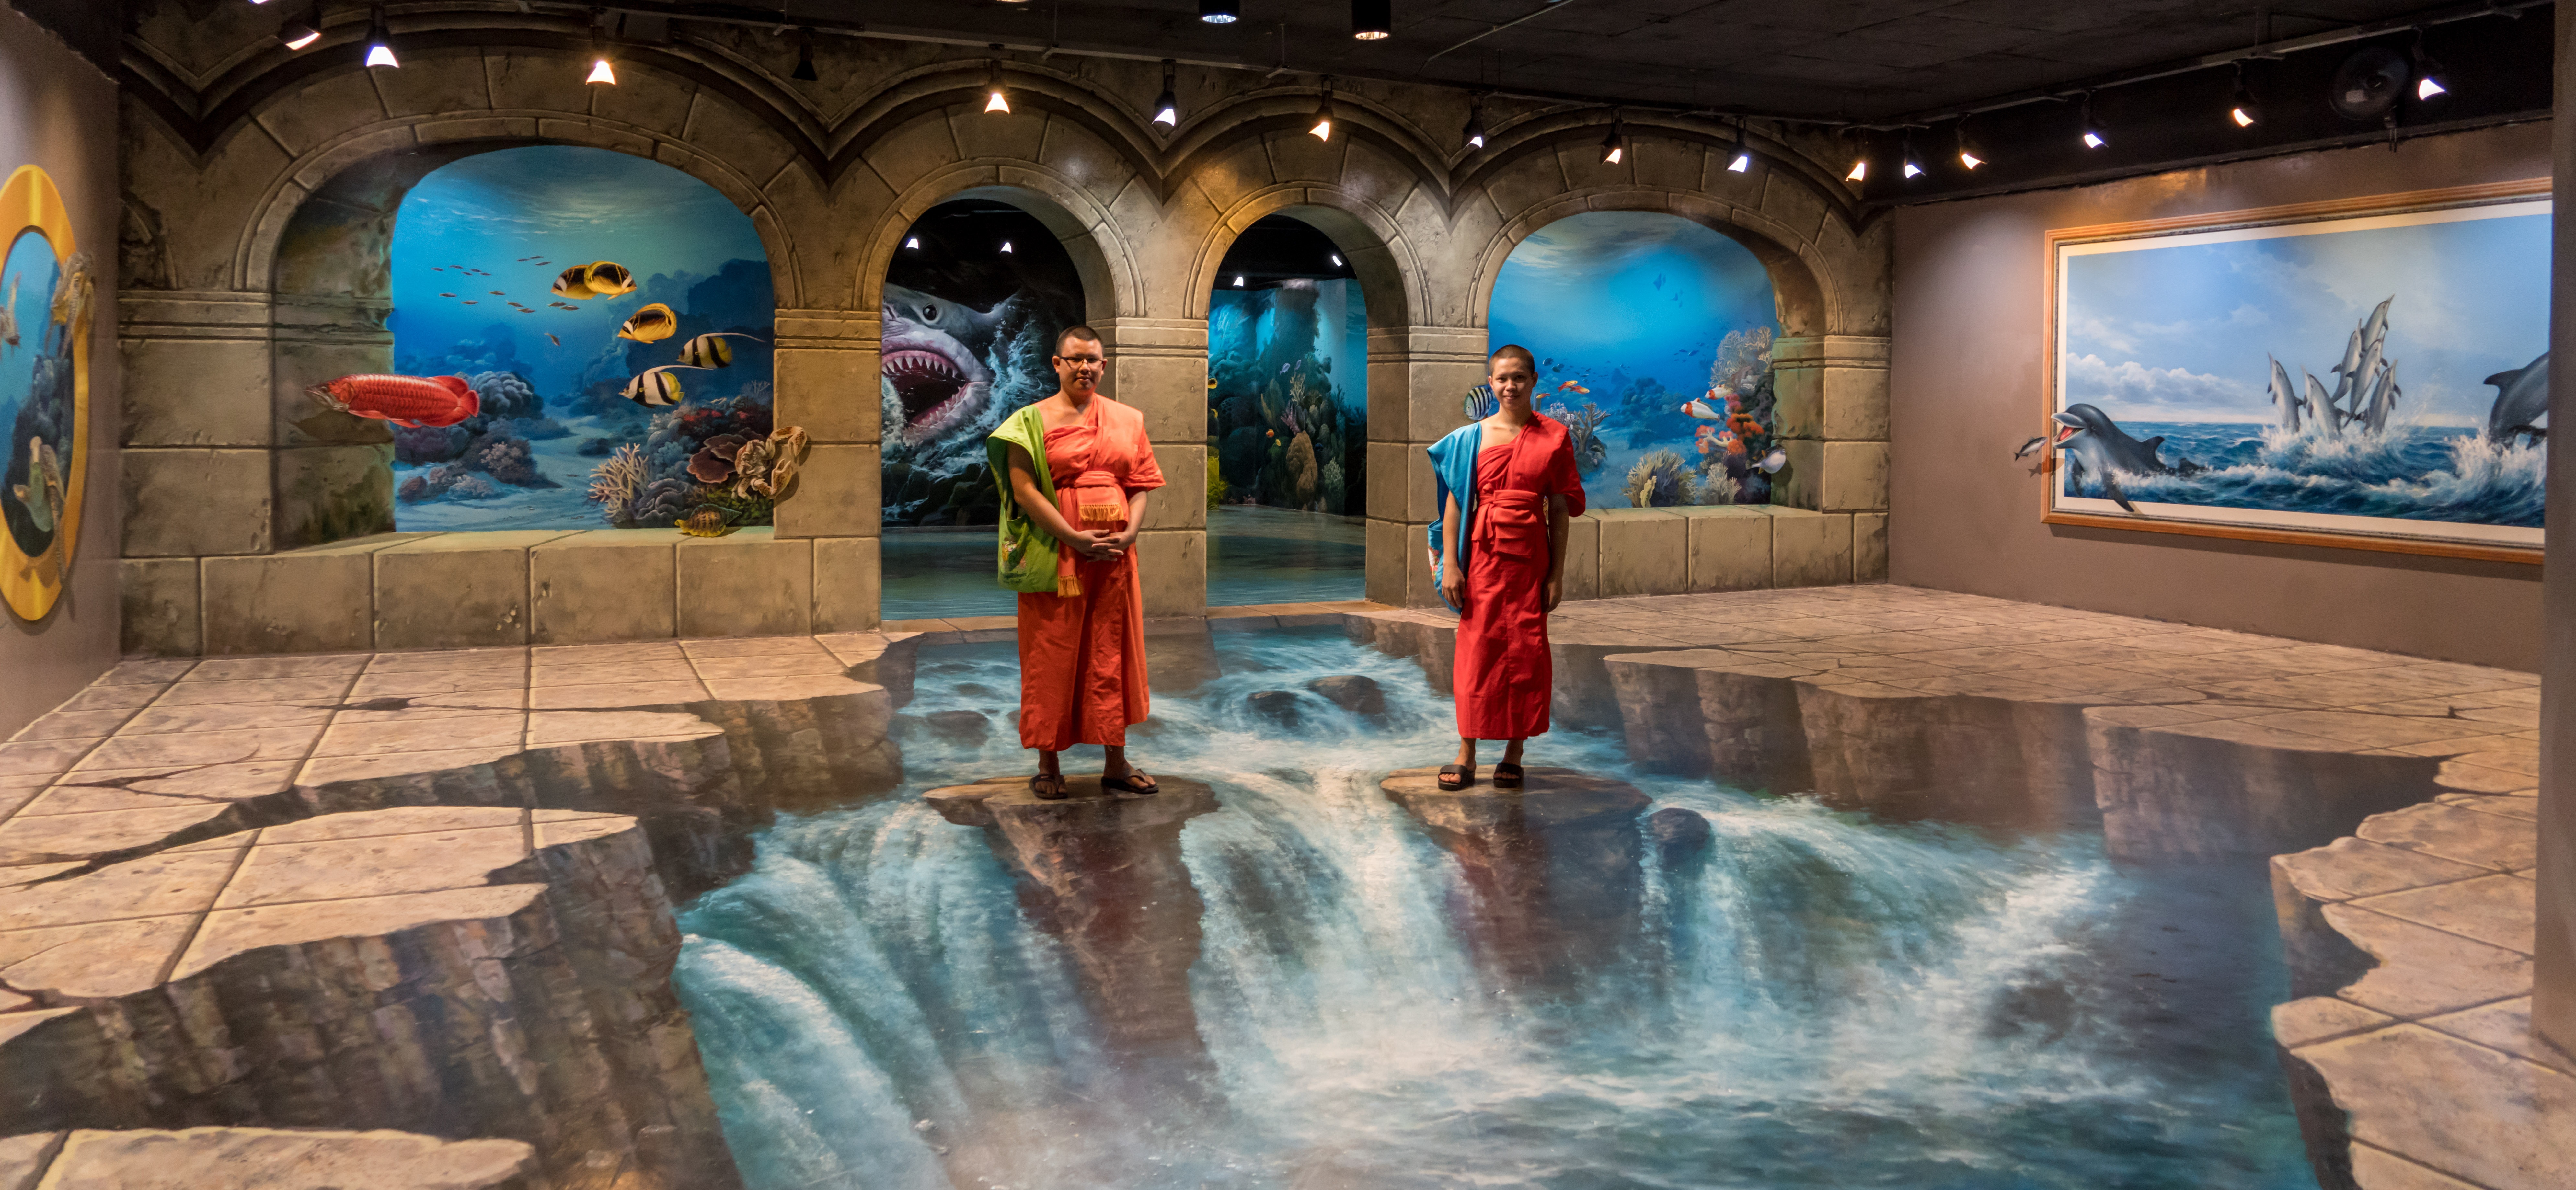
person, people, thailand, mural, monks, screenshot, chiang mai, art in paradise, 3d museum, waterfall artwork